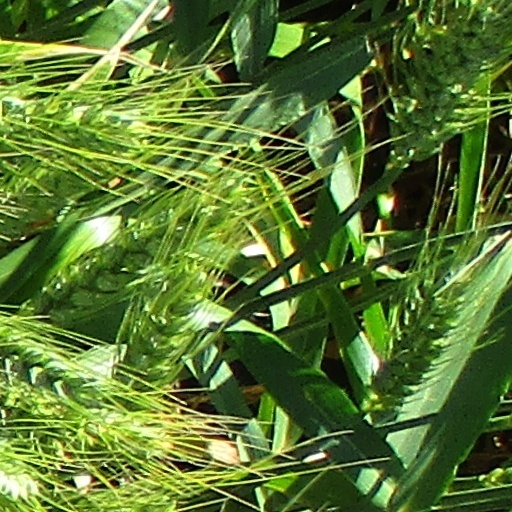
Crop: wheat